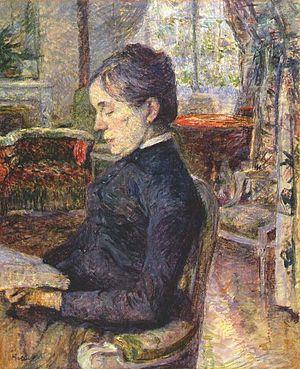
Le château Malromé se situe sur la commune de Saint-André-du-Bois, dans le département français de la Gironde. Il était la demeure familiale du peintre Henri de Toulouse-Lautrec.